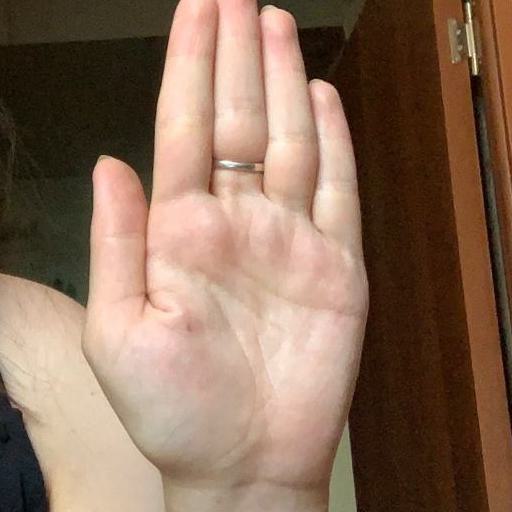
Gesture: stop